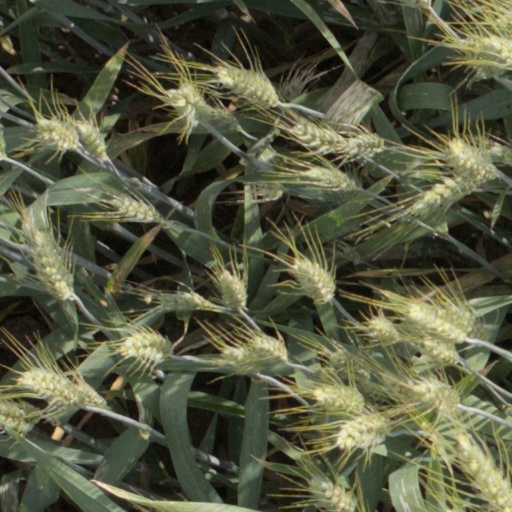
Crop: wheat